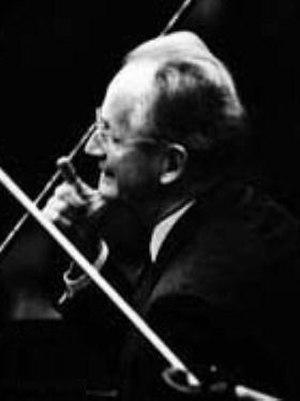
Wilhelm Walter Friedrich Kempff, né à Jüterbog le 25 novembre 1895 et mort à Positano en Italie le 23 mai 1991, est un pianiste et compositeur allemand.